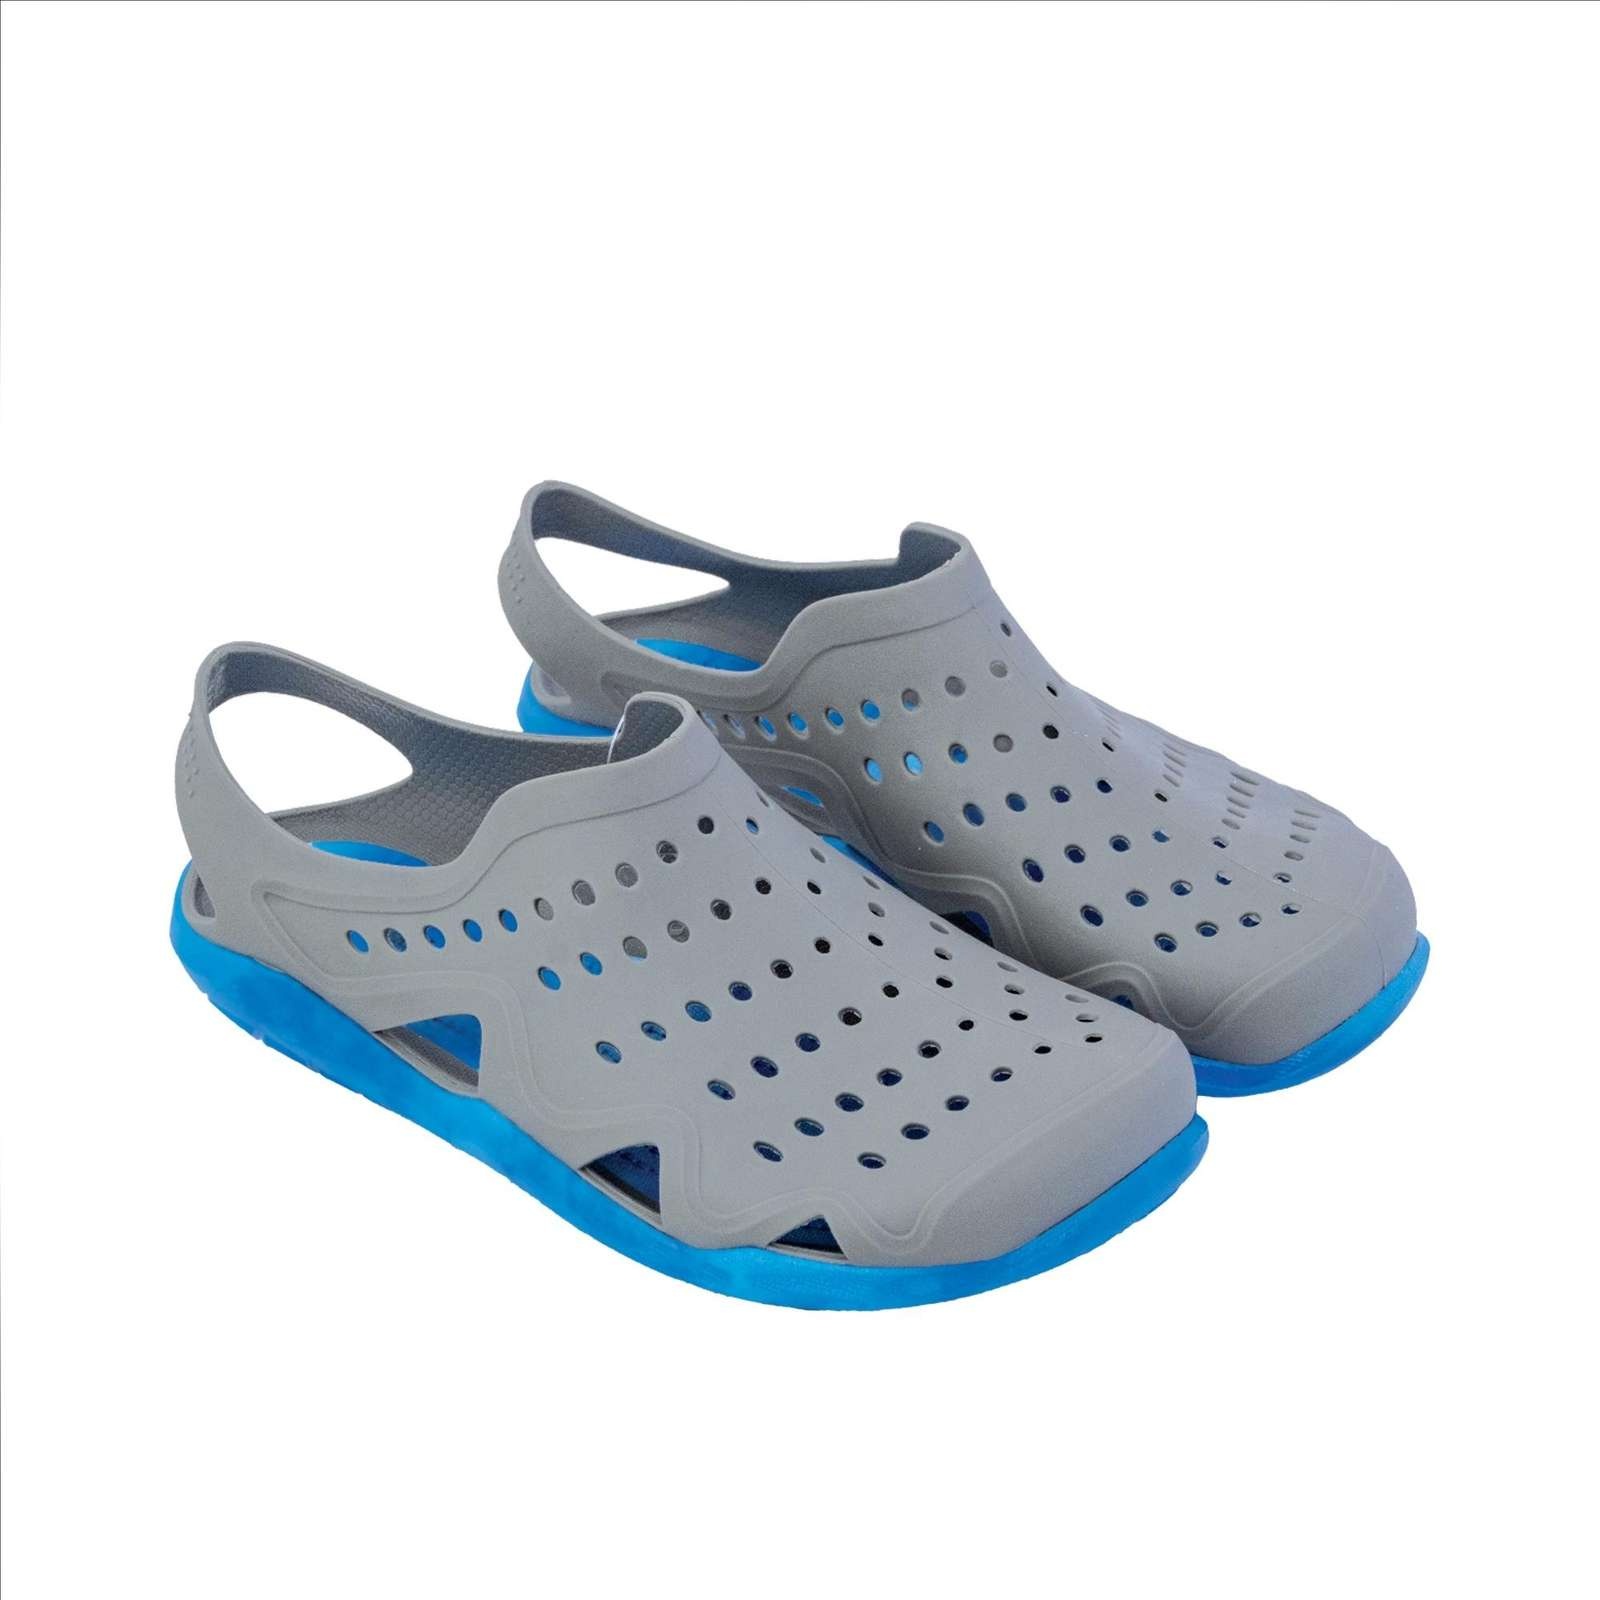
Anatomische Zwemschoenen Creta Kids Hemelsblauw Maat 39 Abysstar 69539SK
﻿Anatomische Zwemschoenen Creta Kids Hemelsblauw Maat 39 Abysstar 69539SK Beschrijving: De Anatomische Zwemschoenen Creta Kids in hemelsblauw zijn ontworpen voor de jonge avonturier. Deze zwemschoenen zijn vervaardigd uit zacht thermo rubber en hebben een comfortabele EVA-voetbed dat zorgt voor een perfecte pasvorm tijdens het spelen in en om het water. De perforaties aan de bovenkant bevorderen de ventilatie en waterdoorlatendheid, terwijl de slipvaste zool optimale grip biedt op verschillende oppervlakken zoals zwembaden, boten, zand en rotsen. Dankzij de duurzame constructie zijn deze schoenen niet alleen functioneel, maar ook ontworpen voor langdurig gebruik. Perfect voor kinderen die willen genieten van wateractiviteiten met een optimale bescherming en stijl. Belangrijkste kenmerken: Gemaakt van hoogwaardig, zacht thermo rubber voor comfort en duurzaamheid. EVA-voetbed voor extra demping en ondersteuning. Slipvaste zool voor maximale grip op gladde oppervlakken. Perforatie in de bovenkant voor verbeterde ademend vermogen en waterdoorlatendheid. Unisex ontwerp, geschikt voor zowel jongens als meisjes. Ideaal voor gebruik in verschillende wateromstandigheden, van zwembaden tot stranden. Luchtige en lichte constructie voor moeiteloos bewegen. Ondersteunt actieve en avontuurlijke kinderen tijdens hun wateractiviteiten. Eenvoudig aan en uit te trekken, ideaal voor kinderen. Specificaties: Fabrikant: Abysstar SKU: 69539SK Materiaal: Thermo rubber en EVA Maat/Afmetingen: 39 Gewicht: Lichtgewicht ontwerp Kleur: Luchtdramblauw Maat: 39 Categorie: Zwemscholen Leeftijdsgroep: Kinderen Geslacht: Unisex Aanbevolen gebruik: Deze zwemschoenen zijn ideaal voor recreatieve gebruikers, zoals kinderen die plezier willen maken in het water tijdens zomervakanties of zwemsessies. Ze zijn uitermate geschikt voor activiteiten zoals snorkelen, spelen in zwembaden of aan het strand, en zijn ideaal voor gebruik in zowel kalm water als bij iets ruwer terrein. De Anatomische Zwemschoenen Creta Kids kunnen perfect worden gecombineerd met neopreen sokken voor extra isolatie en comfort, waardoor ze veelzijdig zijn voor diverse waterervaringen.
Brand: Abysstar
Category: Sporting Goods > Outdoor Recreation > Boating & Water Sports > Swimming > Child Swimming Aids > Swim Fins